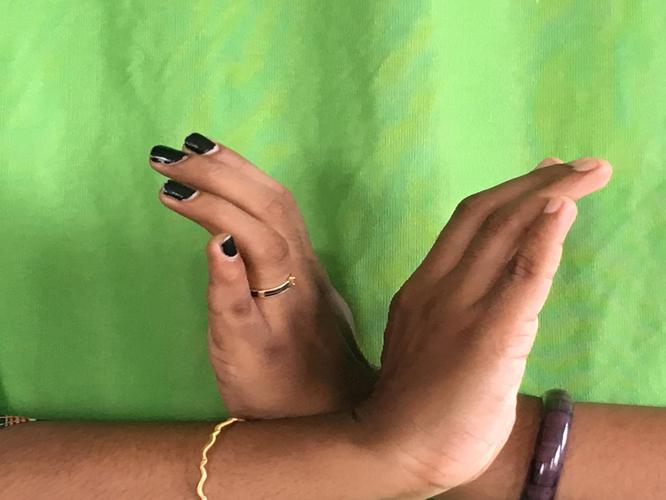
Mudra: Nagabandha
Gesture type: double_hand